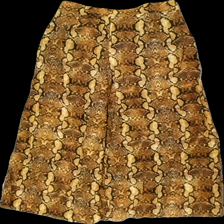
View: back
Type: Trousers
Category: Ladies
Brand: Zara
Colors: Brown, Yellow, Black
Material: 100% viscose
Pattern: Geometric print
Cut: Regular
Size: M
Season: All
Damage location: top center
Damage 2 location: middle left
Damage 3 location: middle right
Price range: 50-100
Recommended usage: Reuse
Description: mönstrade byxor